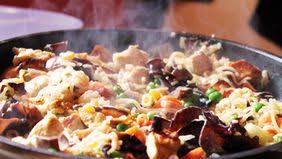
Waste category: biological